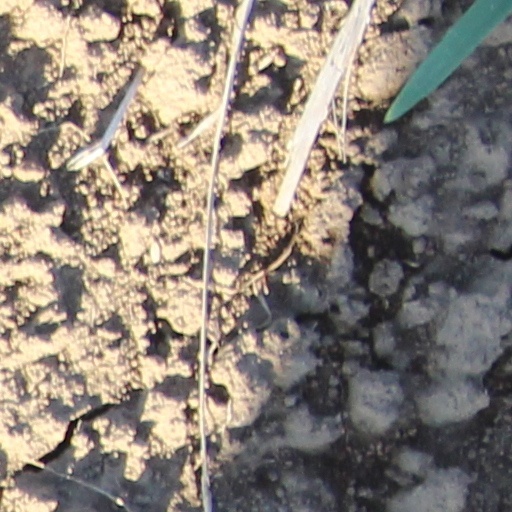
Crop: wheat